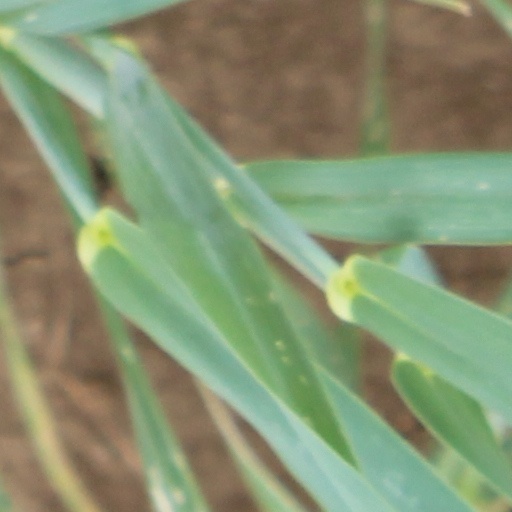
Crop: wheat